French cruiser Lapérouse

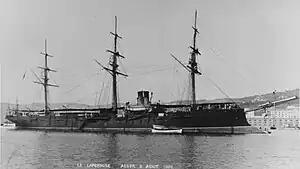
"Lapérouse" at Algiers on 2 August 1886

In 1886, she was transferred to a squadron that operated in the Indian Ocean, which also included the cruisers , , and , the gunboats , , and , and the aviso . The ships were supported by a pair of transport vessels. By 1891, "Lapérouse" had been laid up in reserve, but she was mobilized to take part in that year's fleet exercises as part of the Reserve Division. The exercises began in June and culminated with a mock attack on the port of Toulon on 18 July. During the maneuvers, on 26 June, "Lapérouse" suffered a minor breakdown of her steering gear. Later during the exercises, the ship lost contact with the rest of her squadron and she was captured by the other squadron.